Sideroxylon inerme

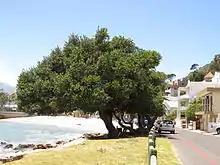
Cape milkwood trees in typical coastal habitat

"Sideroxylon inerme" trees are scattered through the coastal woodlands and littoral forests of southern and eastern Africa, from the Cape Provinces of South Africa in the south to Somalia in the north, and on Aldabra, the Comoro Islands, and the Mozambique Channel Islands in the western Indian Ocean. Historically, dense forests of large milkwood trees used to exist along the coast and bays of Cape Town, especially at Noordhoek, Macassar and Gordons Bay.